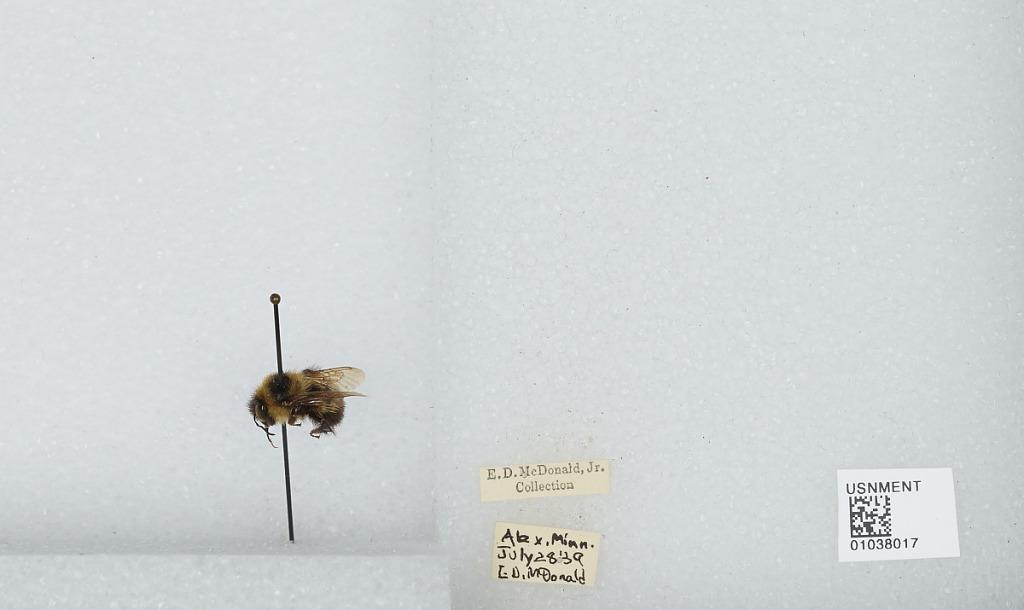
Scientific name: Bombus (Cullumanobombus) rufocinctus Cresson
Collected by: E. McDonald
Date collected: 1939-7-28
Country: United States
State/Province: Minnesota
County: Douglas
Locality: Alexandria
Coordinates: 45.8853, -95.3772